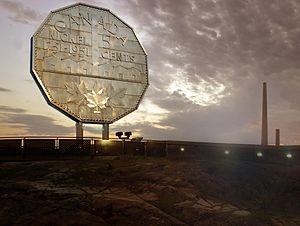
Le Gros cinq sous est une réplique surdimensionnée d'une pièce de 5 ¢ canadienne. Devenue emblématique de Sudbury, en Ontario, cette pièce a été conçue à l'instigation de l'homme d'affaire Ted Szilva pour le Parc numismatique du centenaire canadien. Inauguré en 1964, le Gros cinq sous est une reproduction d'une pièce de 1951 qui commémore le bicentenaire de l'isolation du nickel, un minerai très présent à Sudbury.